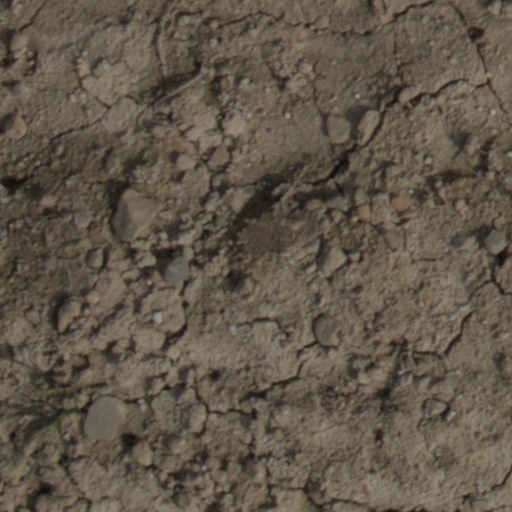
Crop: wheat